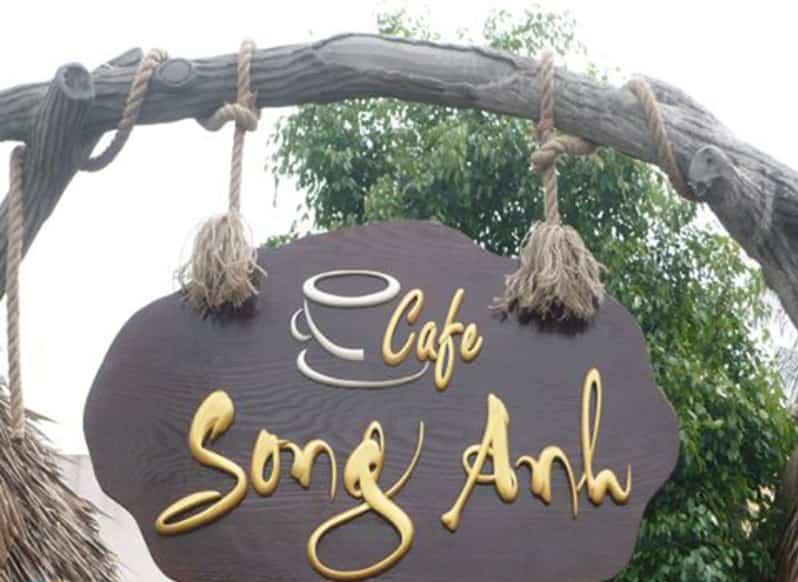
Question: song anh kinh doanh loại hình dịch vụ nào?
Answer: song anh kinh doanh cà phê sân vườn